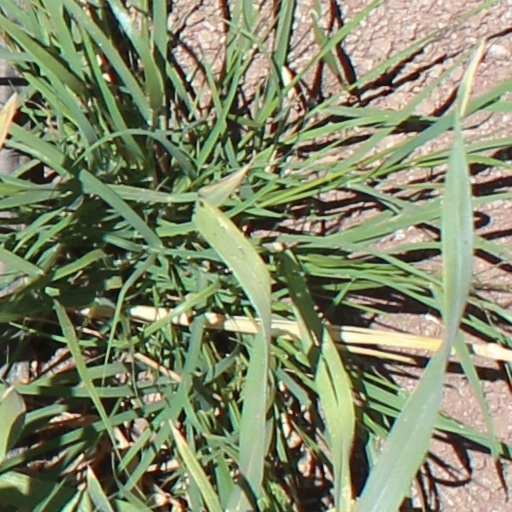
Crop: wheat